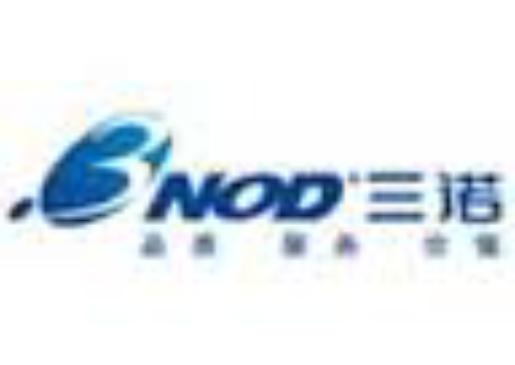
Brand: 3nod
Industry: Electronic